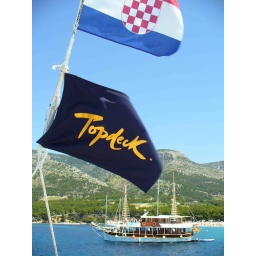
The Croatia Sailing crew flying the flag for Topdeck on travel boat tour around Croatian Adriatic Islands